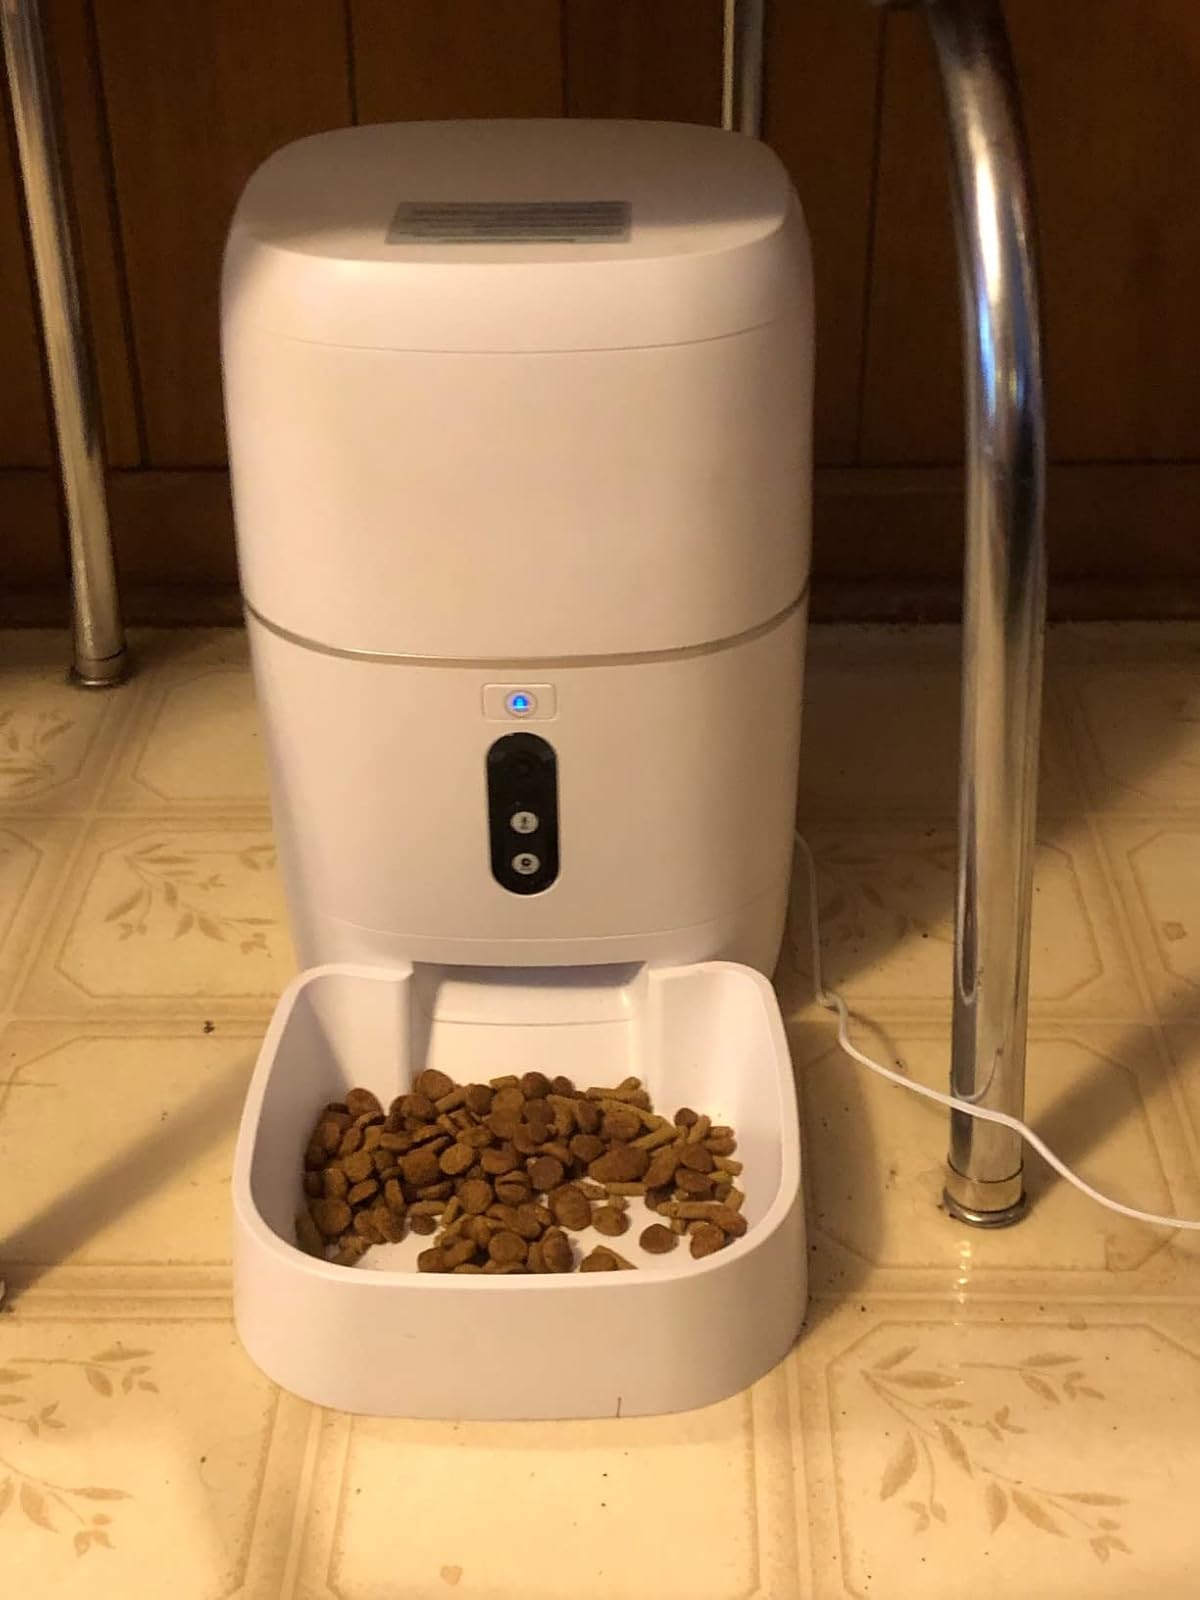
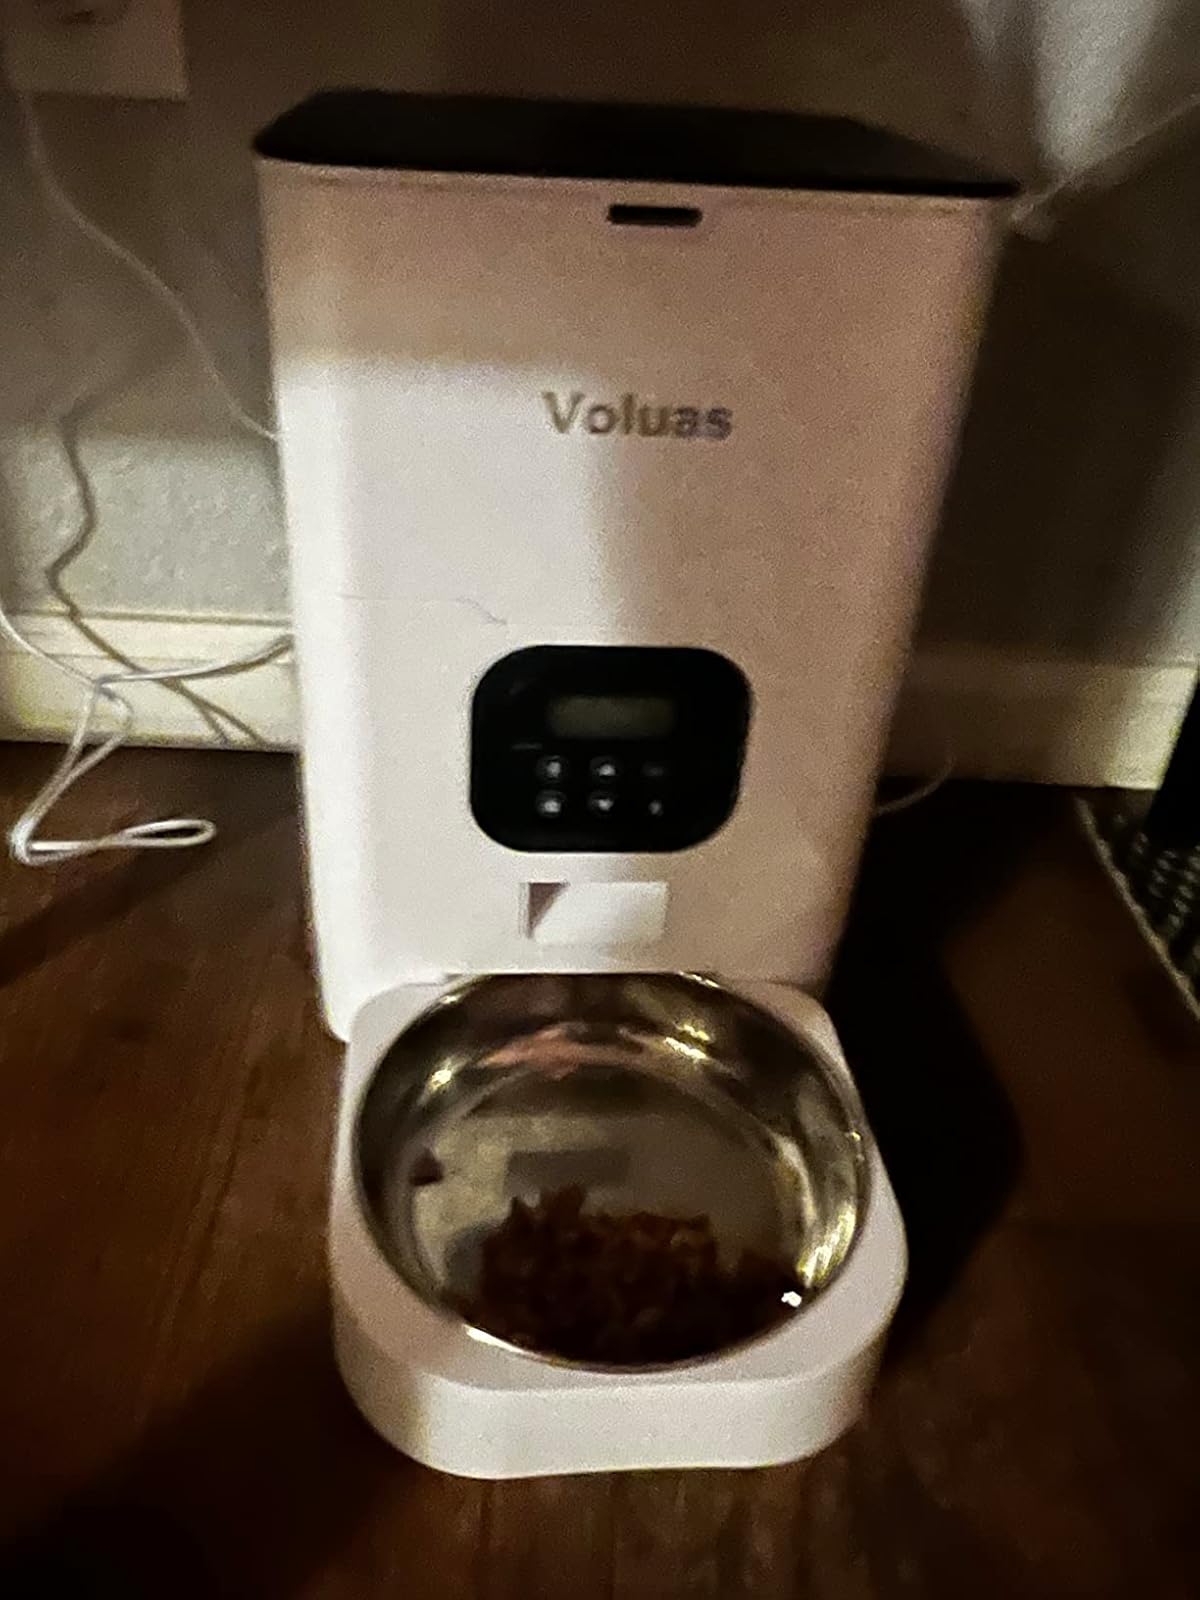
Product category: items_feeder
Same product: no